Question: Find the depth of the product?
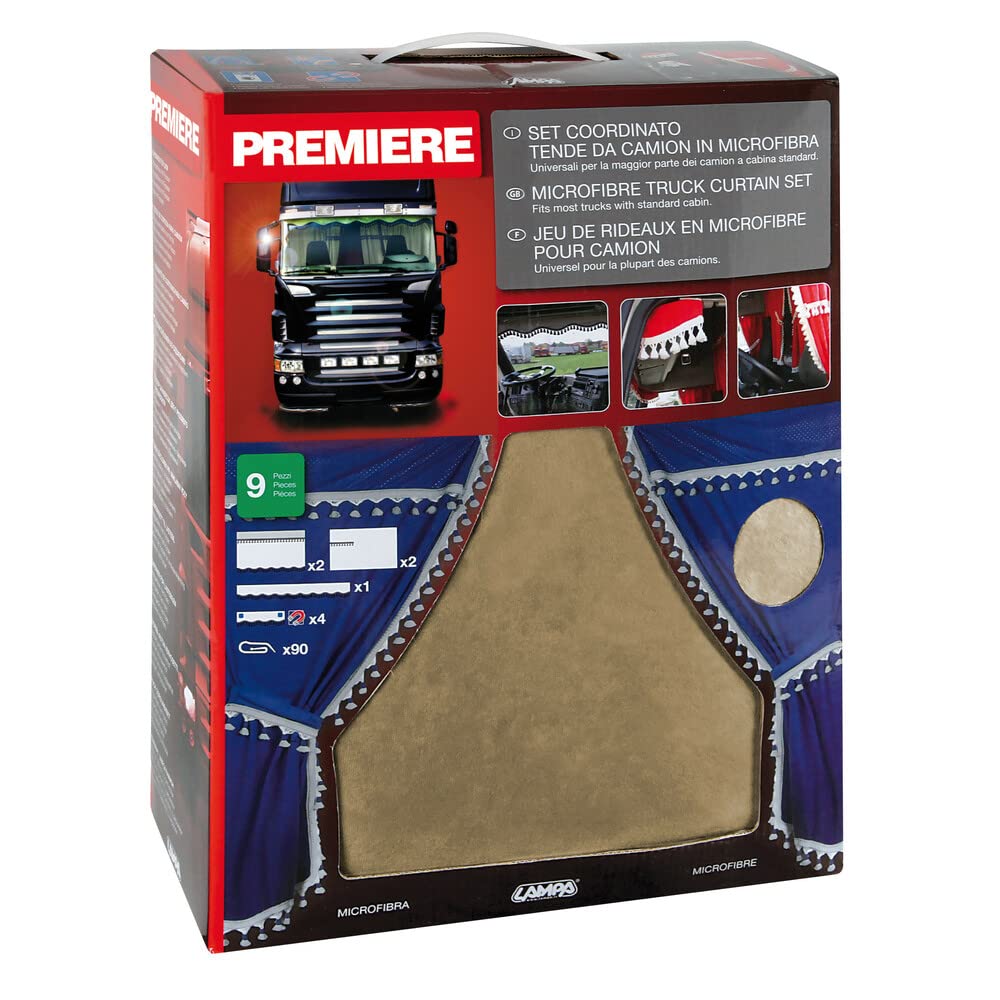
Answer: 90.0 inch